Vorstengraf (Oss)

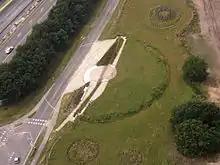
The Vorstengraf from above

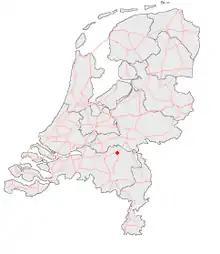
The location of interchange Paalgraven

In 1933, the so-called Vorstengraf was uncovered during the construction of a trailer park on the heath. It contained a bronze cauldron containing a curved iron sword from 700 BC. The find was transferred to the Rijksmuseum van Oudheden in Leiden. The site of the hill was later a junkyard. The mound is now partly restored, a portion of the circumference of the hill is marked with poles.